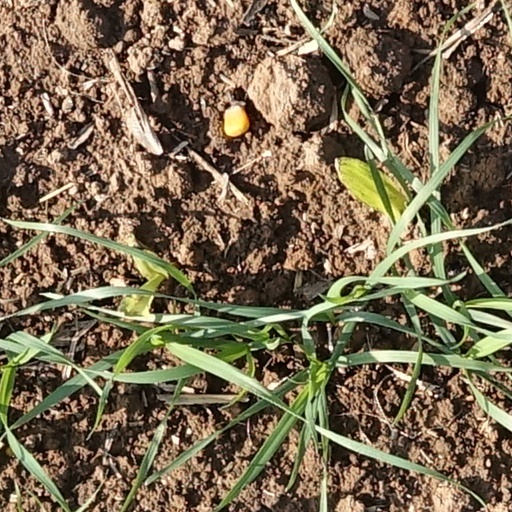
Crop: wheat